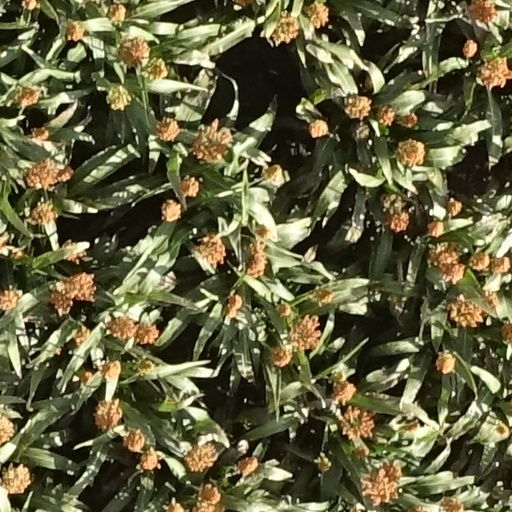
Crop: sorghum